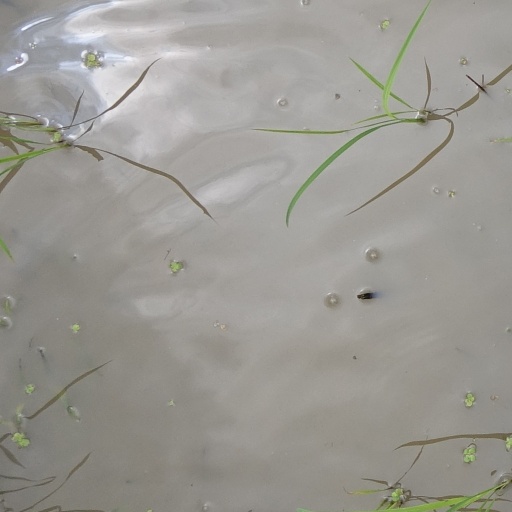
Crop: rice